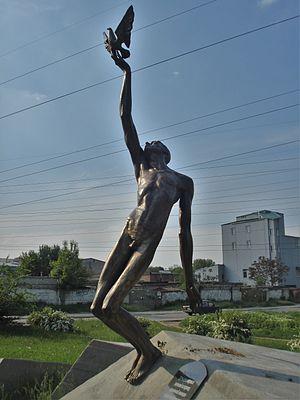
Dnipro ou Dniepr est une ville d'Ukraine et la capitale administrative de l'oblast de Dnipropetrovsk. Sa population, en diminution, s'élevait à 983 836 habitants en 2016 contre 1 177 897 habitants en 1989. Son agglomération est la troisième du pays, avec plus de 1,4 million d'habitants. Dnipro, réputée pour ses constructions aéronautiques, possède de nombreux espaces verts, d'immenses parcs, notamment le long du fleuve Dniepr qui traverse la ville du nord au sud.